La Tontouta International Airport

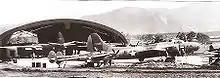
Boeing B-17E Flying Fortress of the 11th Bomb Group, 43d Bomb Squadron at Tontouta in August 1942

United States Marine Corps units based here included: